Su Yu

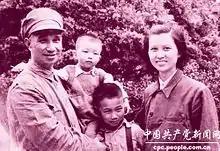
Su Yu, Chu Qing, and their two sons Su Rongsheng and Su Hansheng in Shanghai, September 1949

Su Yu married Chu Qing (楚青) in February 1941. They had three children, all of whom joined the PLA. The eldest son Su Rongsheng (粟戎生) was born in 1942, followed by the second son Su Hansheng (粟寒生), and the youngest, a daughter Su Huining (粟惠宁), who married Chen Xiaolu (陈小鲁) in August 1975. Chen Xiaolu was the youngest son of Chen Yi who was Su Yu's direct superior during wartime. According to Su Rongsheng, Su Yu was an extremely strict father. When Su Rongsheng was only three years old, Su Yu forced him to learn how to swim by giving him only a piece of bamboo as a float, and pushed him into the water in front of his mother, and prohibited anyone from attempting to save Su Rongsheng. Su Yu's wife, Chu Qing was outraged and asked Su Yu angrily whether he was not worried about Su Rongsheng being drowned. But Su Yu answered that Su Rongsheng would have never learned how to swim any other way and besides, he was not being drowned. Aged 20, Su Rongsheng joined the PLA and remained in service for 45 years, rising from an ordinary soldier to a lieutenant general when he retired as the deputy commander-in-chief of Beijing Military District at age 65.